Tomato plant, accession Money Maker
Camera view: tilt-top (135 deg); turntable rotation: 120 degrees
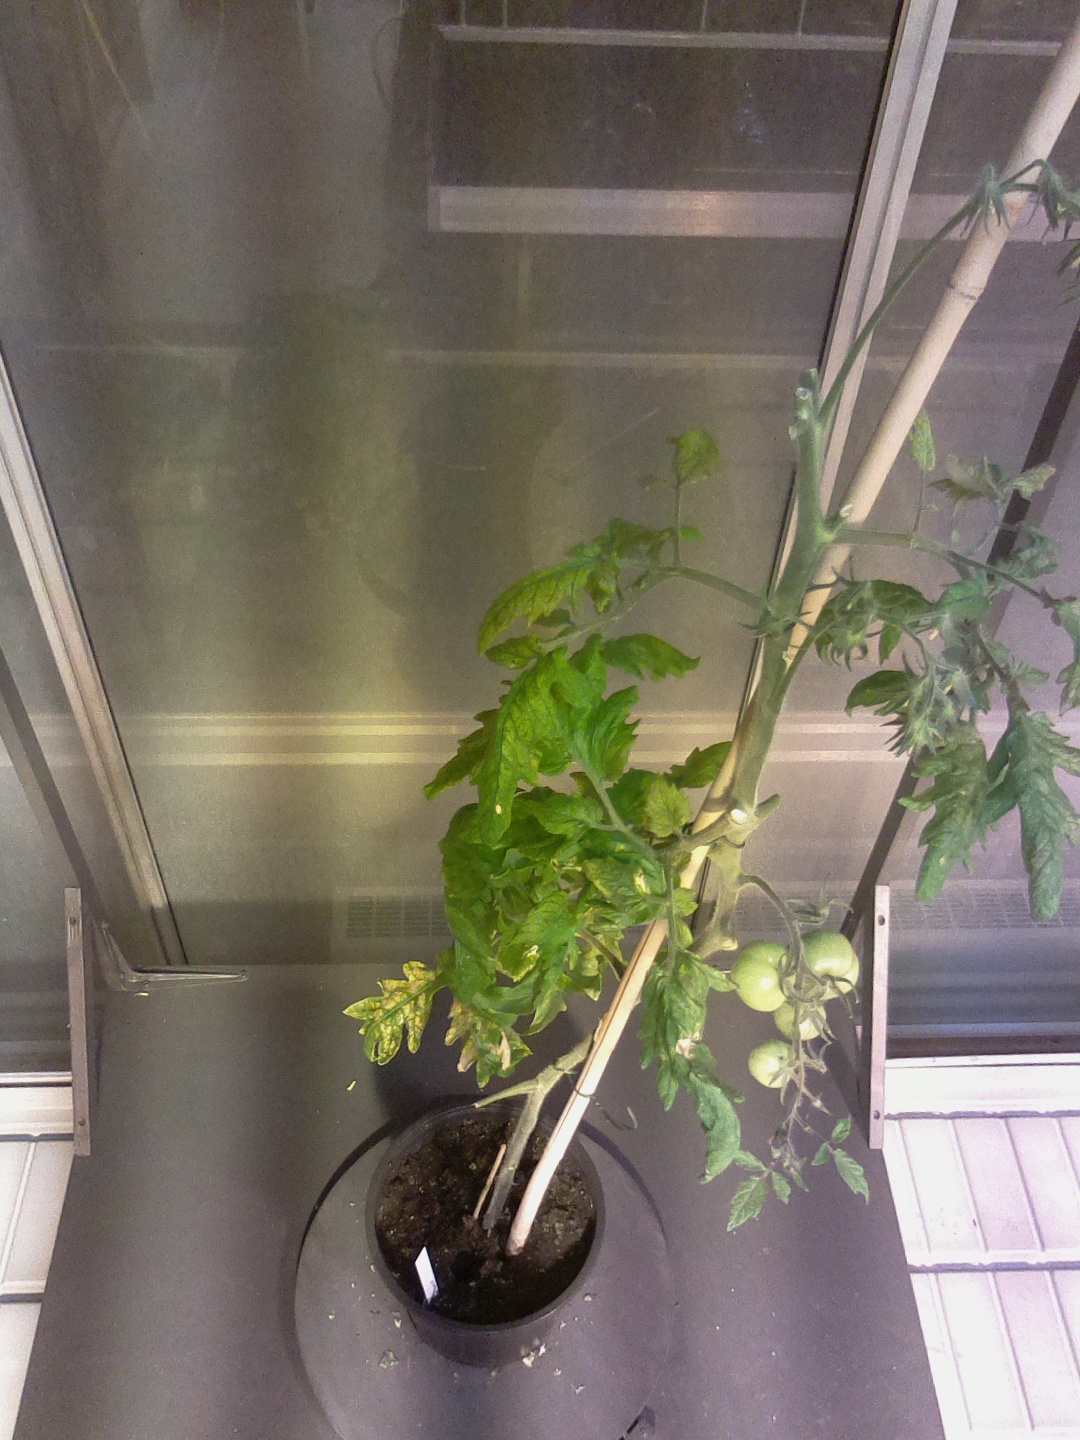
BBCH growth stage 77: 70%-80% of final fruit size